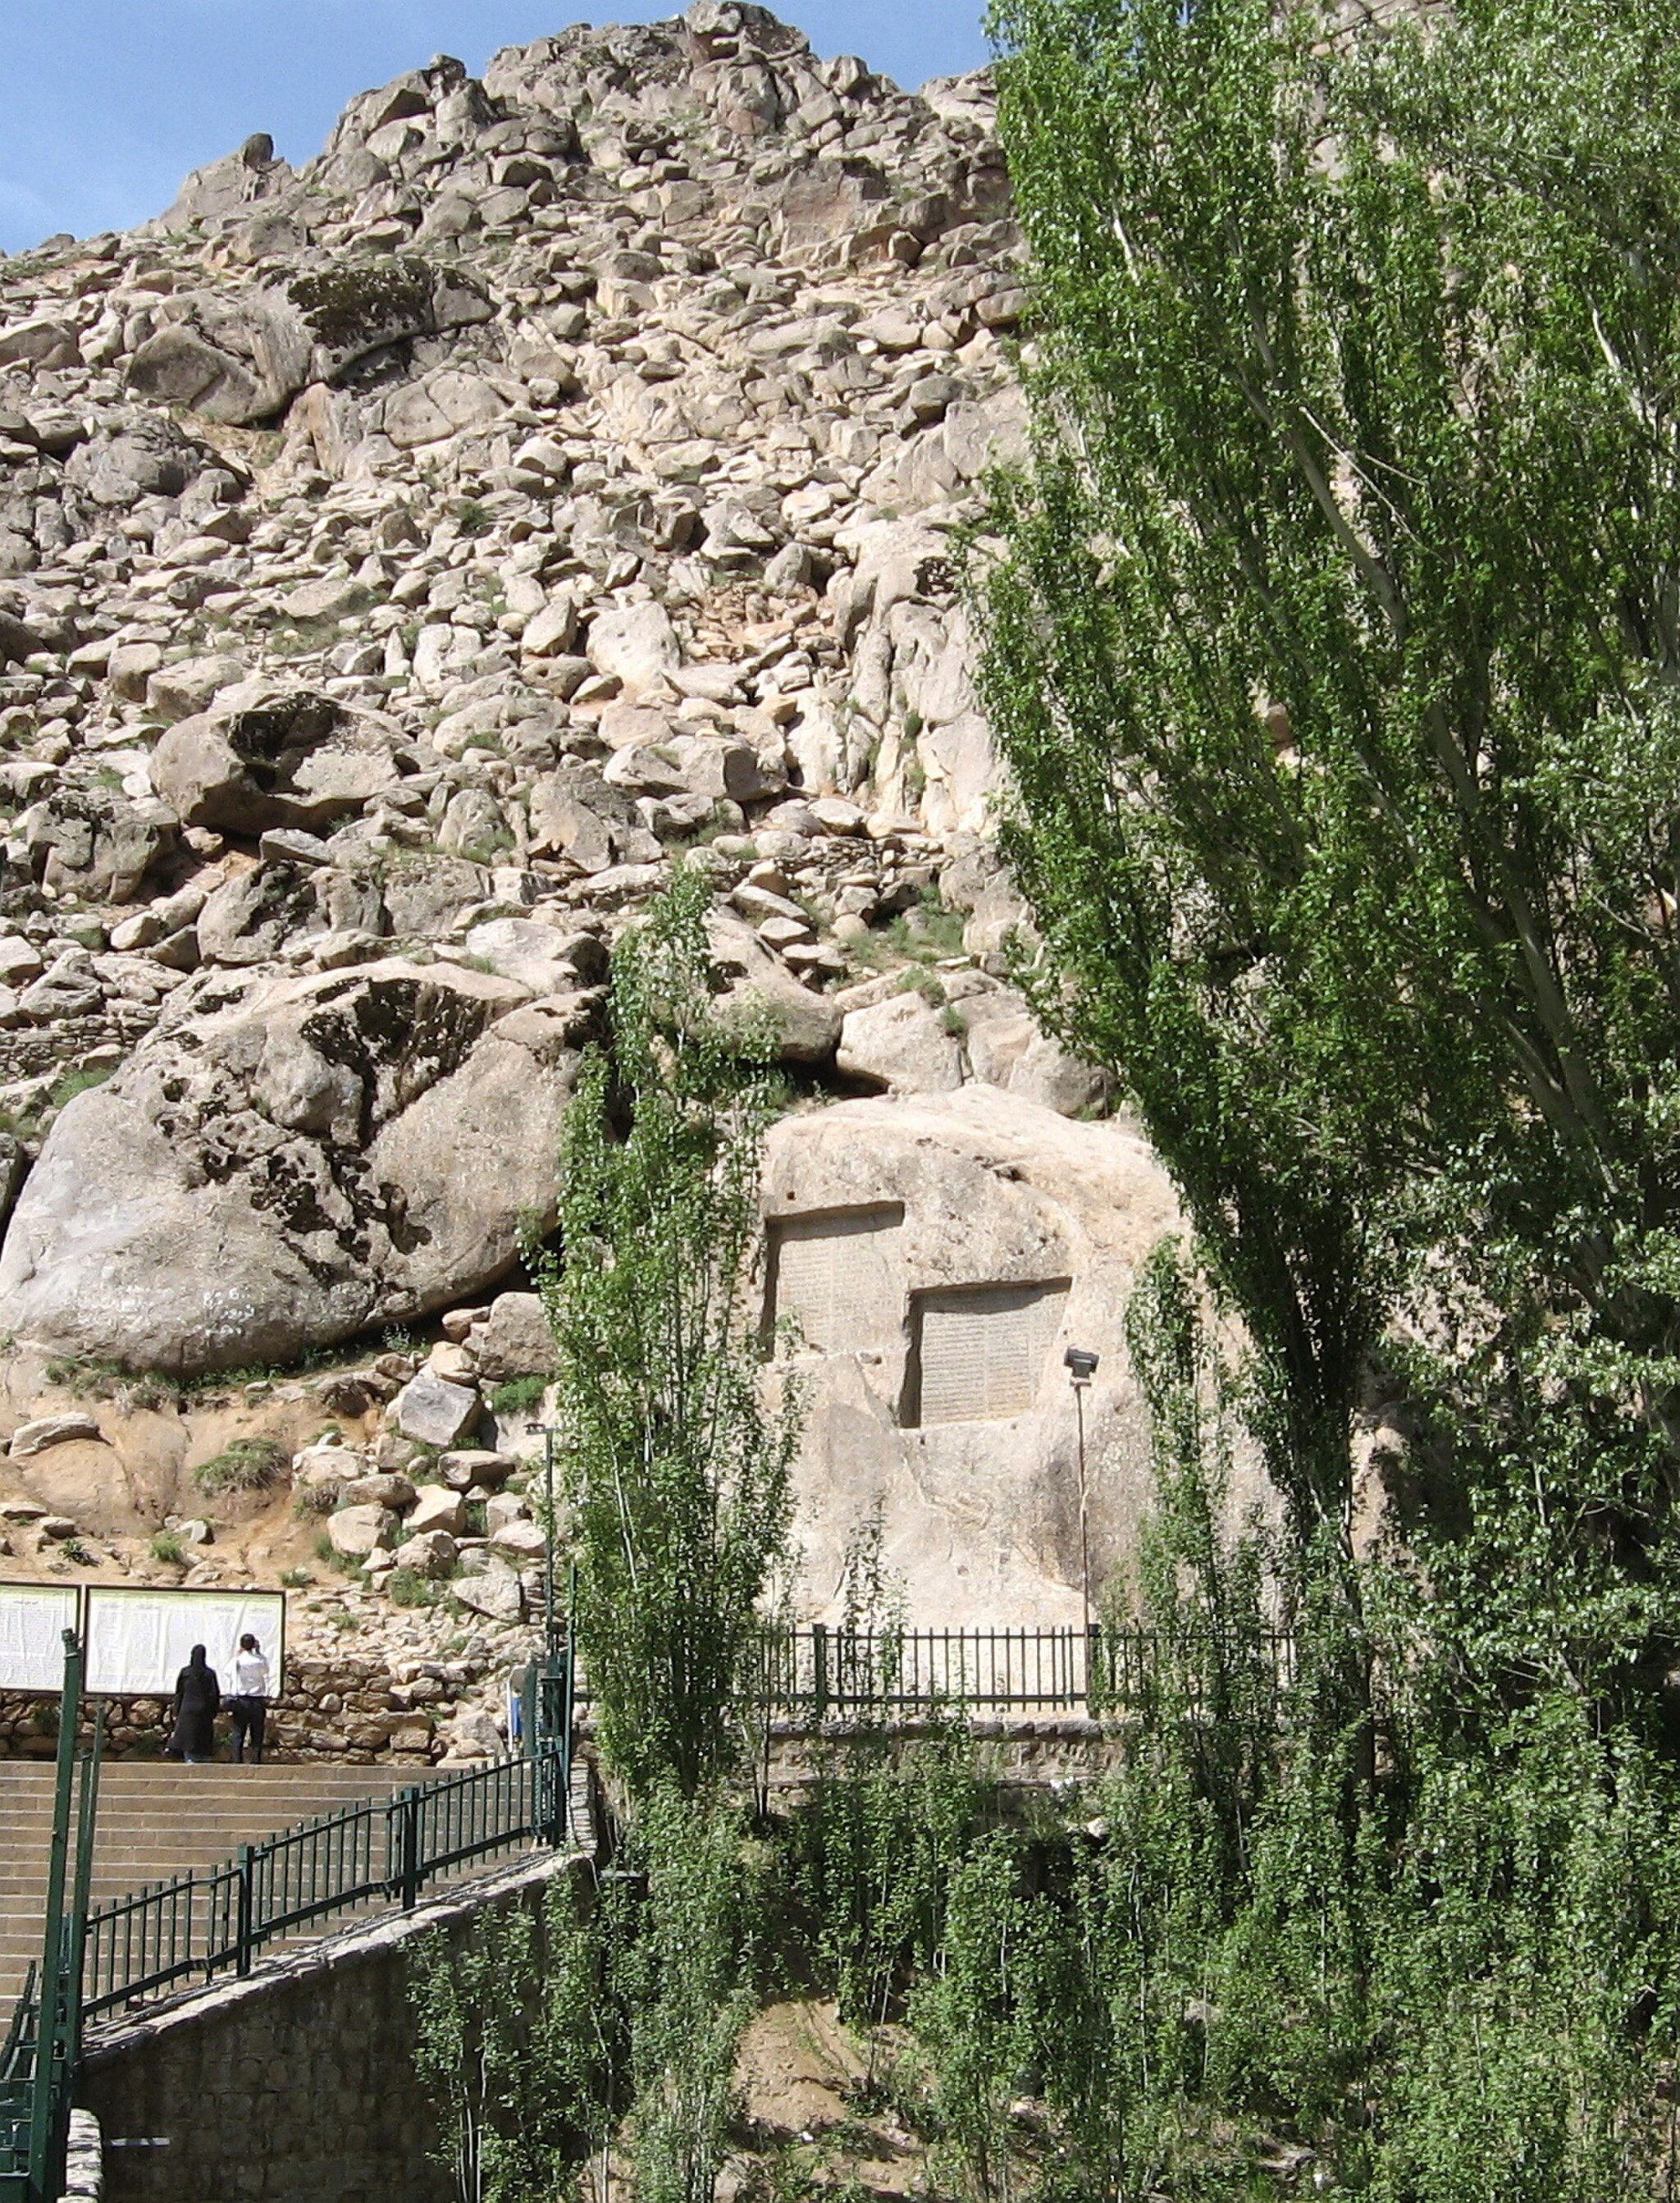
Title: کتیبه گنجنامه نمای دور
Date: 2020-10-06
Categories: Ganj Nameh inscriptions, Self-published work, Cultural heritage monuments in Iran with known IDs, Uploaded via Campaign:wlm-ir, Images from Wiki Loves Monuments in Hamadan, Iran photographs taken on 2020-10-06, Images from Wiki Loves Monuments 2020, Images from Wiki Loves Monuments 2020 in Iran